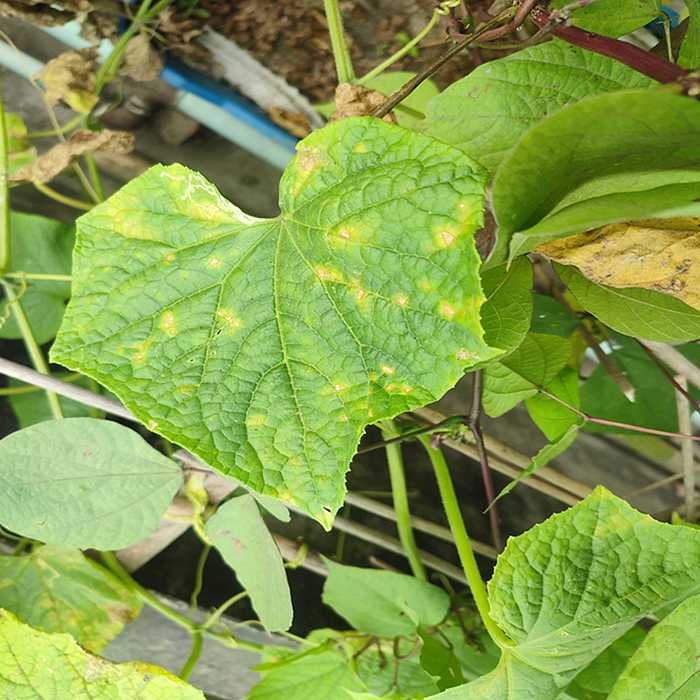
Plant: Cucumber
Label: Downy mildew